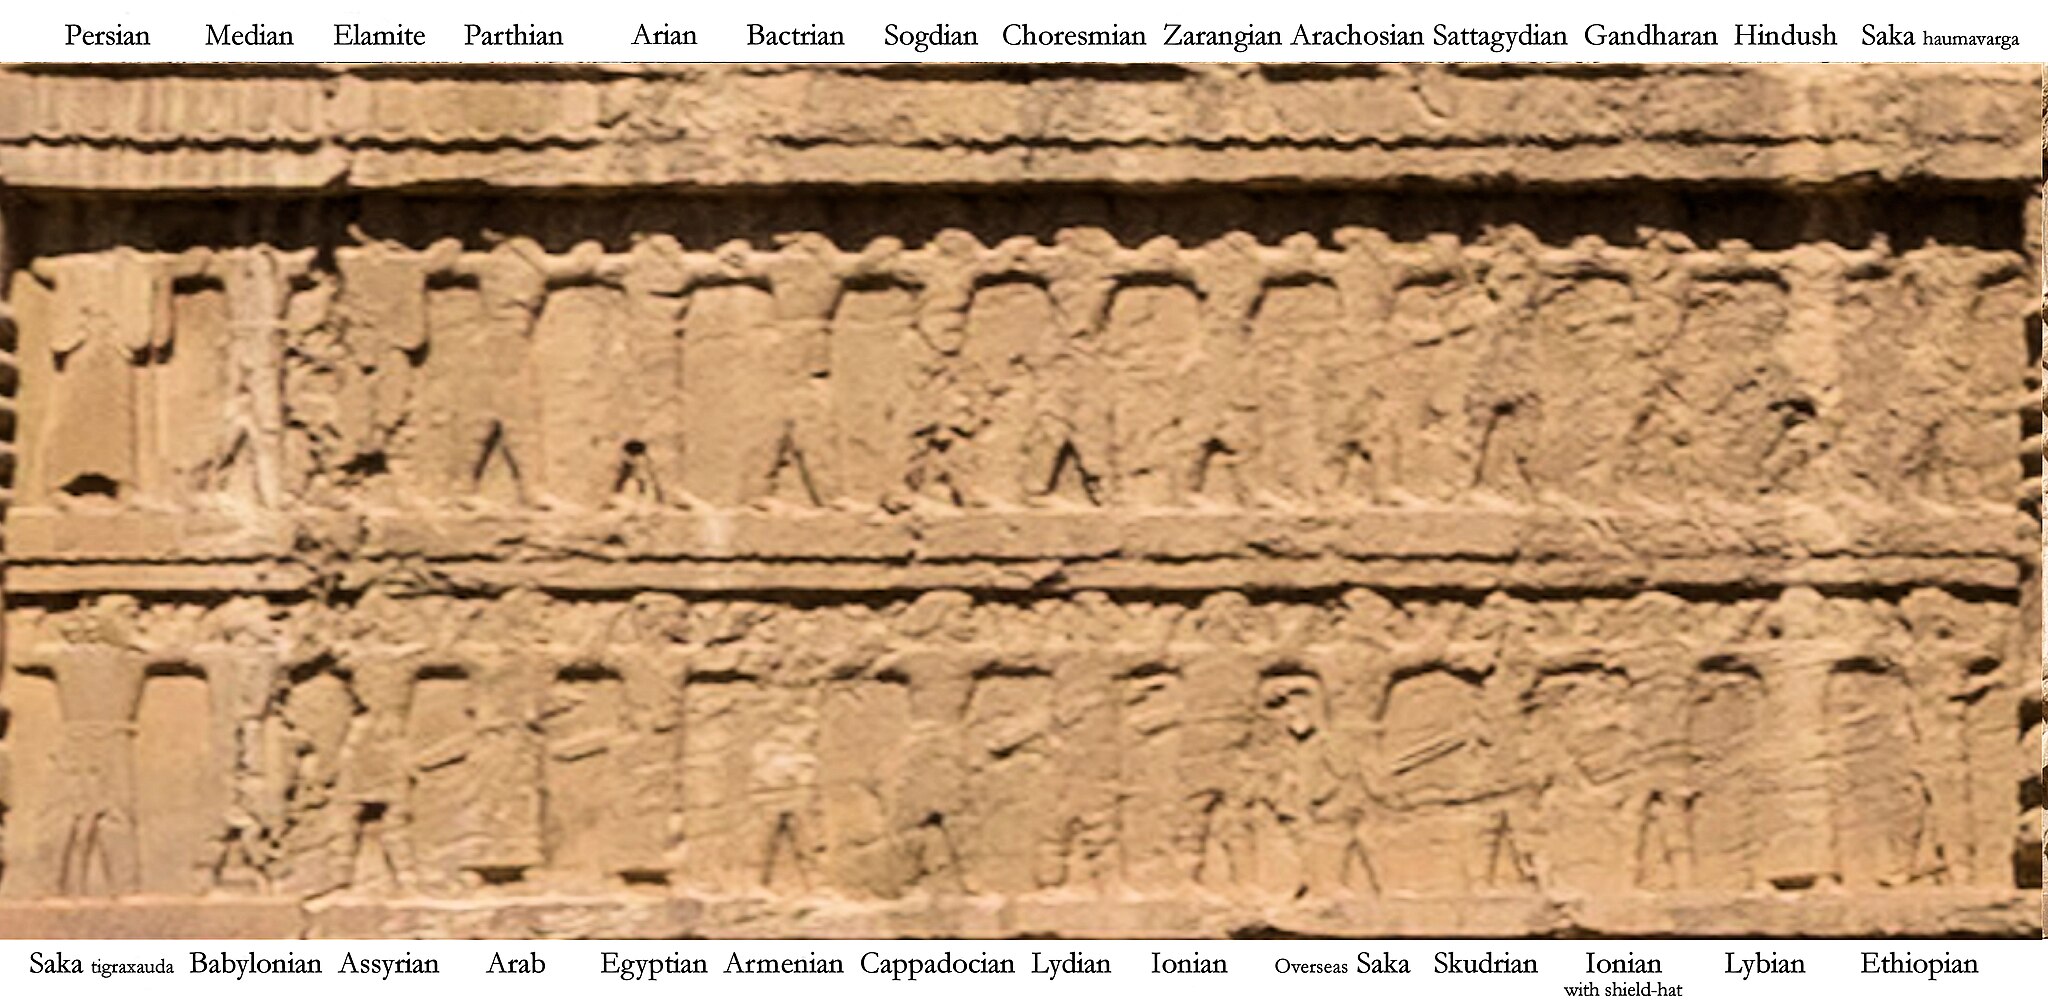
Title: Tomb of Darius I nationalities
Description: Tomb of Darius I nationalities
Date: 2018-10-19
Categories: Tomb of Darius I, Extracted images, Derivative works from images by User:Poco a poco